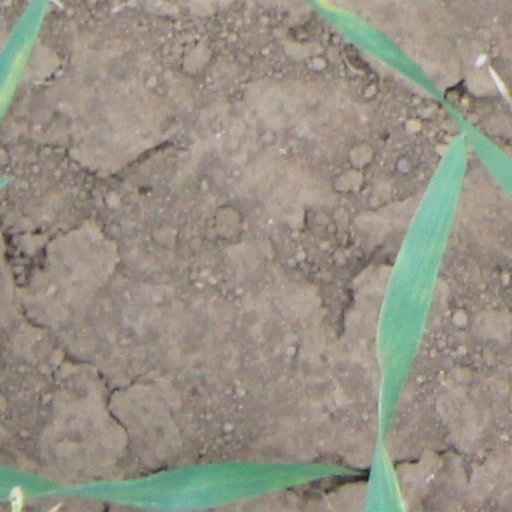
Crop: wheat